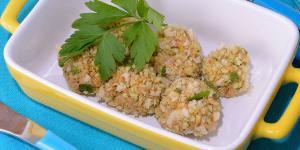
bolindres canicas de sardina issa